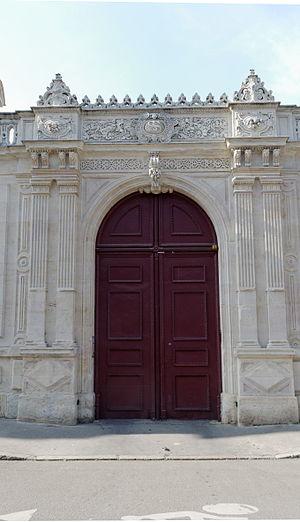
Hôtel de Saint-Seine, 29 rue Verrerie (Inscrit, 2011)
L'Hôtel de Saint-Seine est un hôtel particulier, sis nᵒ 29 rue Verrerie, dans le quartier sauvegardé de la ville de Dijon. Il fait l'objet d'une inscription au titre des monuments historiques depuis 2011.